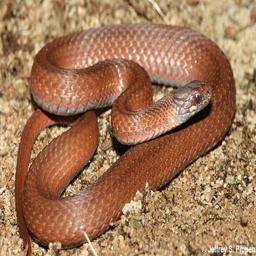
Animal: snakes